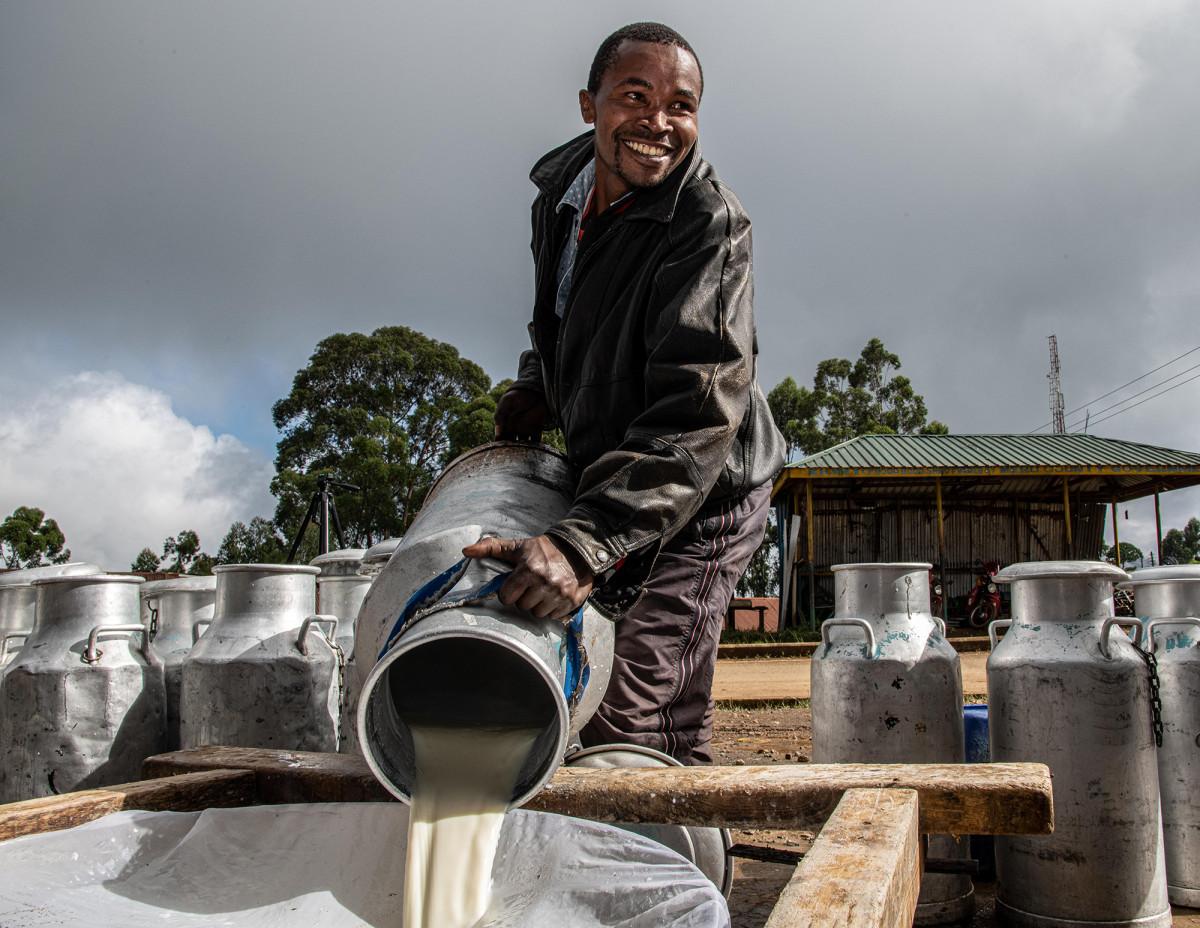
Hapa ni pahali ambapo maziwa inapelekwa kunao mitungi mingi ambazo ni za maziwa hapa, kuna mtu ambaye anaonekana akiwa anamwaga maziwa kwenye kichungi ambacho imewekwa hapa.